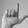
ASL letter: L